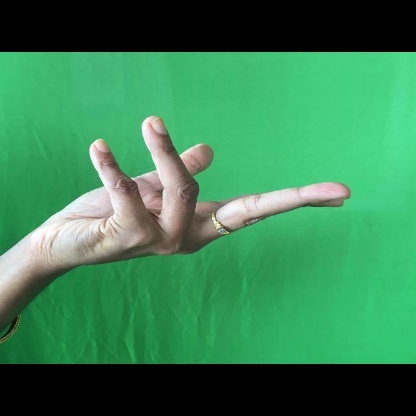
Mudra: Alapadmam